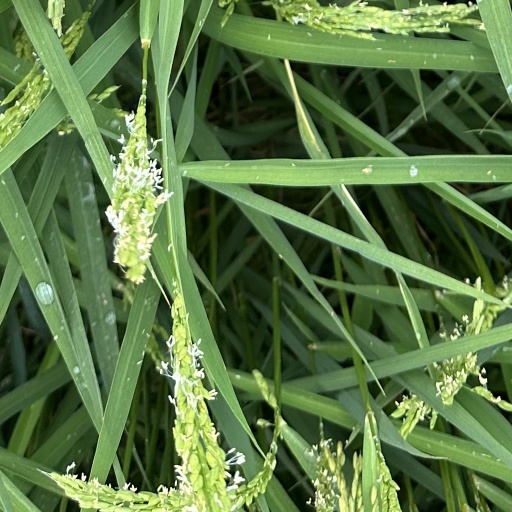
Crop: rice